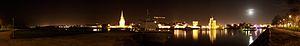
Panoramique des tours de La Rochelle, de nuit.
Ville fortifiée, La Rochelle comporte de nombreux monuments de défense, dont les plus connus sont les tours médiévales du Vieux-Port, qui en gardent l’entrée et l’ont rendue mondialement célèbre. Durant son histoire, La Rochelle a perdu beaucoup de ses monuments, comme les remparts qui fortifiaient la ville et qui étaient percés par des portes également disparues. On estime ces disparitions aux alentours de 1910-1930 lors de l'expansion de La Rochelle avec notamment l'implantation de sa Gare. Entre 2016 et 2020, La Rochelle réalise de nombreux travaux, notamment contre les inondations qui lui permet en même temps de valoriser son patrimoine comme au Gabut, aux pieds de la tour saint-Nicolas mais également dans les rues du centre ville.